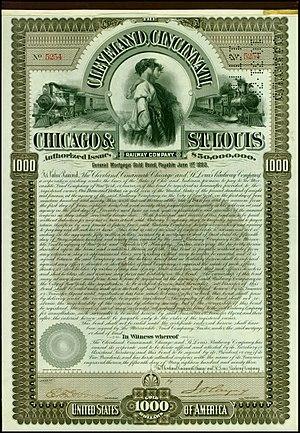
Le Cleveland, Cincinnati, Chicago and St. Louis Railway, aussi connu sous le nom de Big Four Railroad et usuellement abrégé CCC&StL, était un chemin de fer américain de classe I de la région du Midwest. Il apparut en 1889 à la suite de la fusion de trois autres compagnies.